Kalyanamam Kalyanam (film)

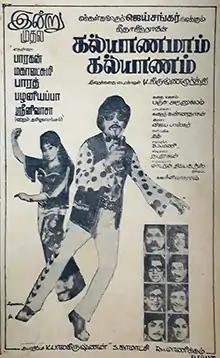
Theatrical release poster

Kalyanamam Kalyanam is a 1974 Indian Tamil-language comedy film written and directed by K. Krishnamurthy from a story by Panchu Arunachalam. The film stars Jaishankar and Jayachitra. It was released on 12 January 1974.